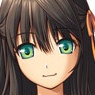
Portrait style: Anime Portrait